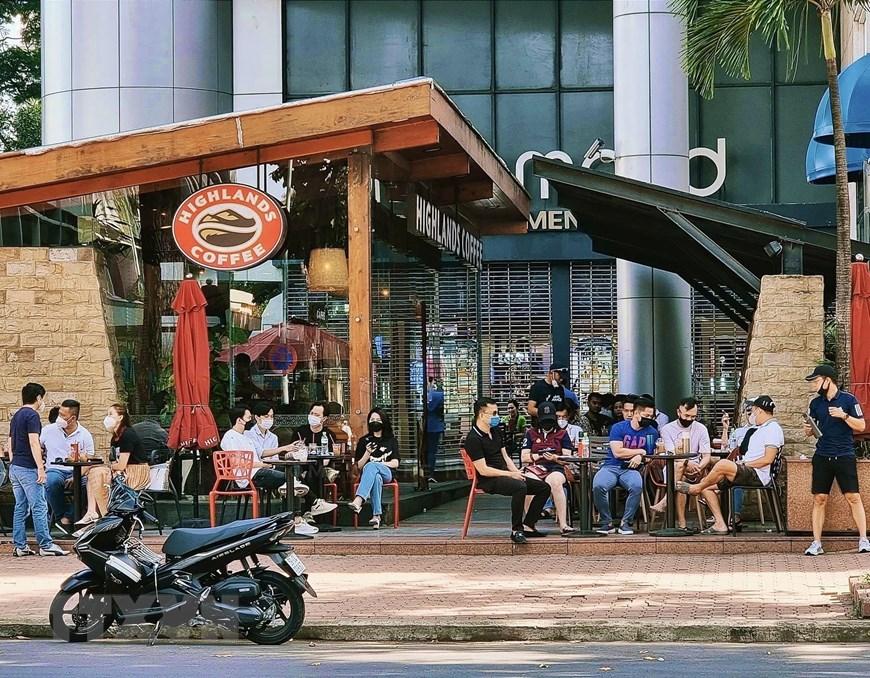
nhiều người đang ngồi ở bên ngoài một cửa hàng cà phê